Wavertree Botanic Garden and Park

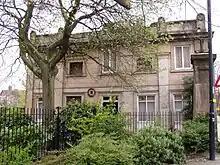
Curator's lodge

One of the few surviving features of the original Botanic Garden is the curator's lodge, built in 1836. This Grade II listed building has been used since September 2013 as the Botanic Lodge Nursery for children, retaining some of its original features. The geometric flowerbeds also survive in something close to their original state, although currently untended. These beds, laid out in a scroll design inspired by the tiles of St. George's Hall, were raised in 1863 by curator John Tyerman. The garden formerly contained two ponds with fountains, but these have since been converted into planting beds. Two statues depicting Tam O'Shanter and Souter Johnnie, characters from the Robert Burns' poem "Tam o' Shanter", were only partially intact in 2001, and had been removed by 2013.